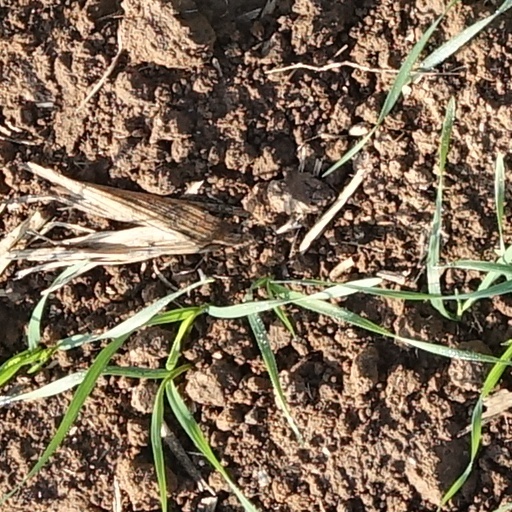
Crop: wheat